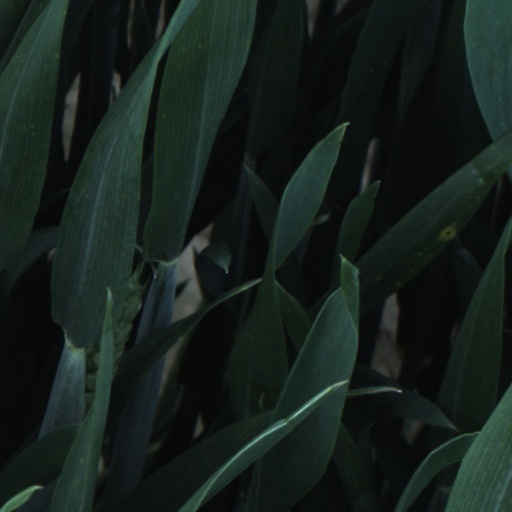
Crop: wheat